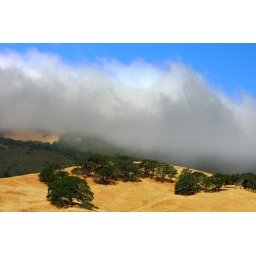
low clouds over golden hills